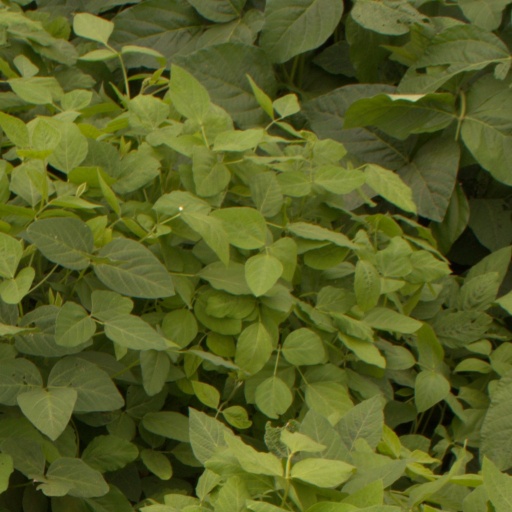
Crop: soybean